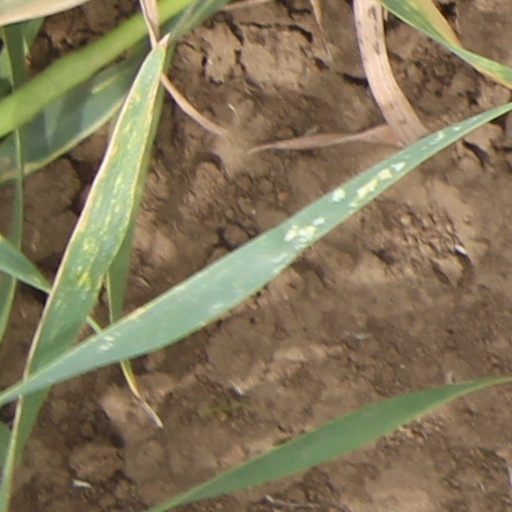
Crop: wheat